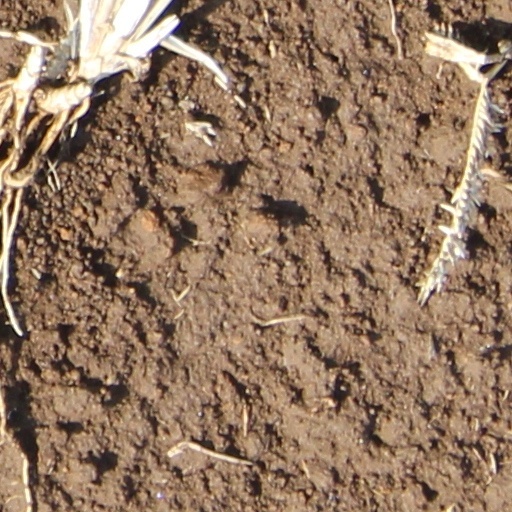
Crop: wheat